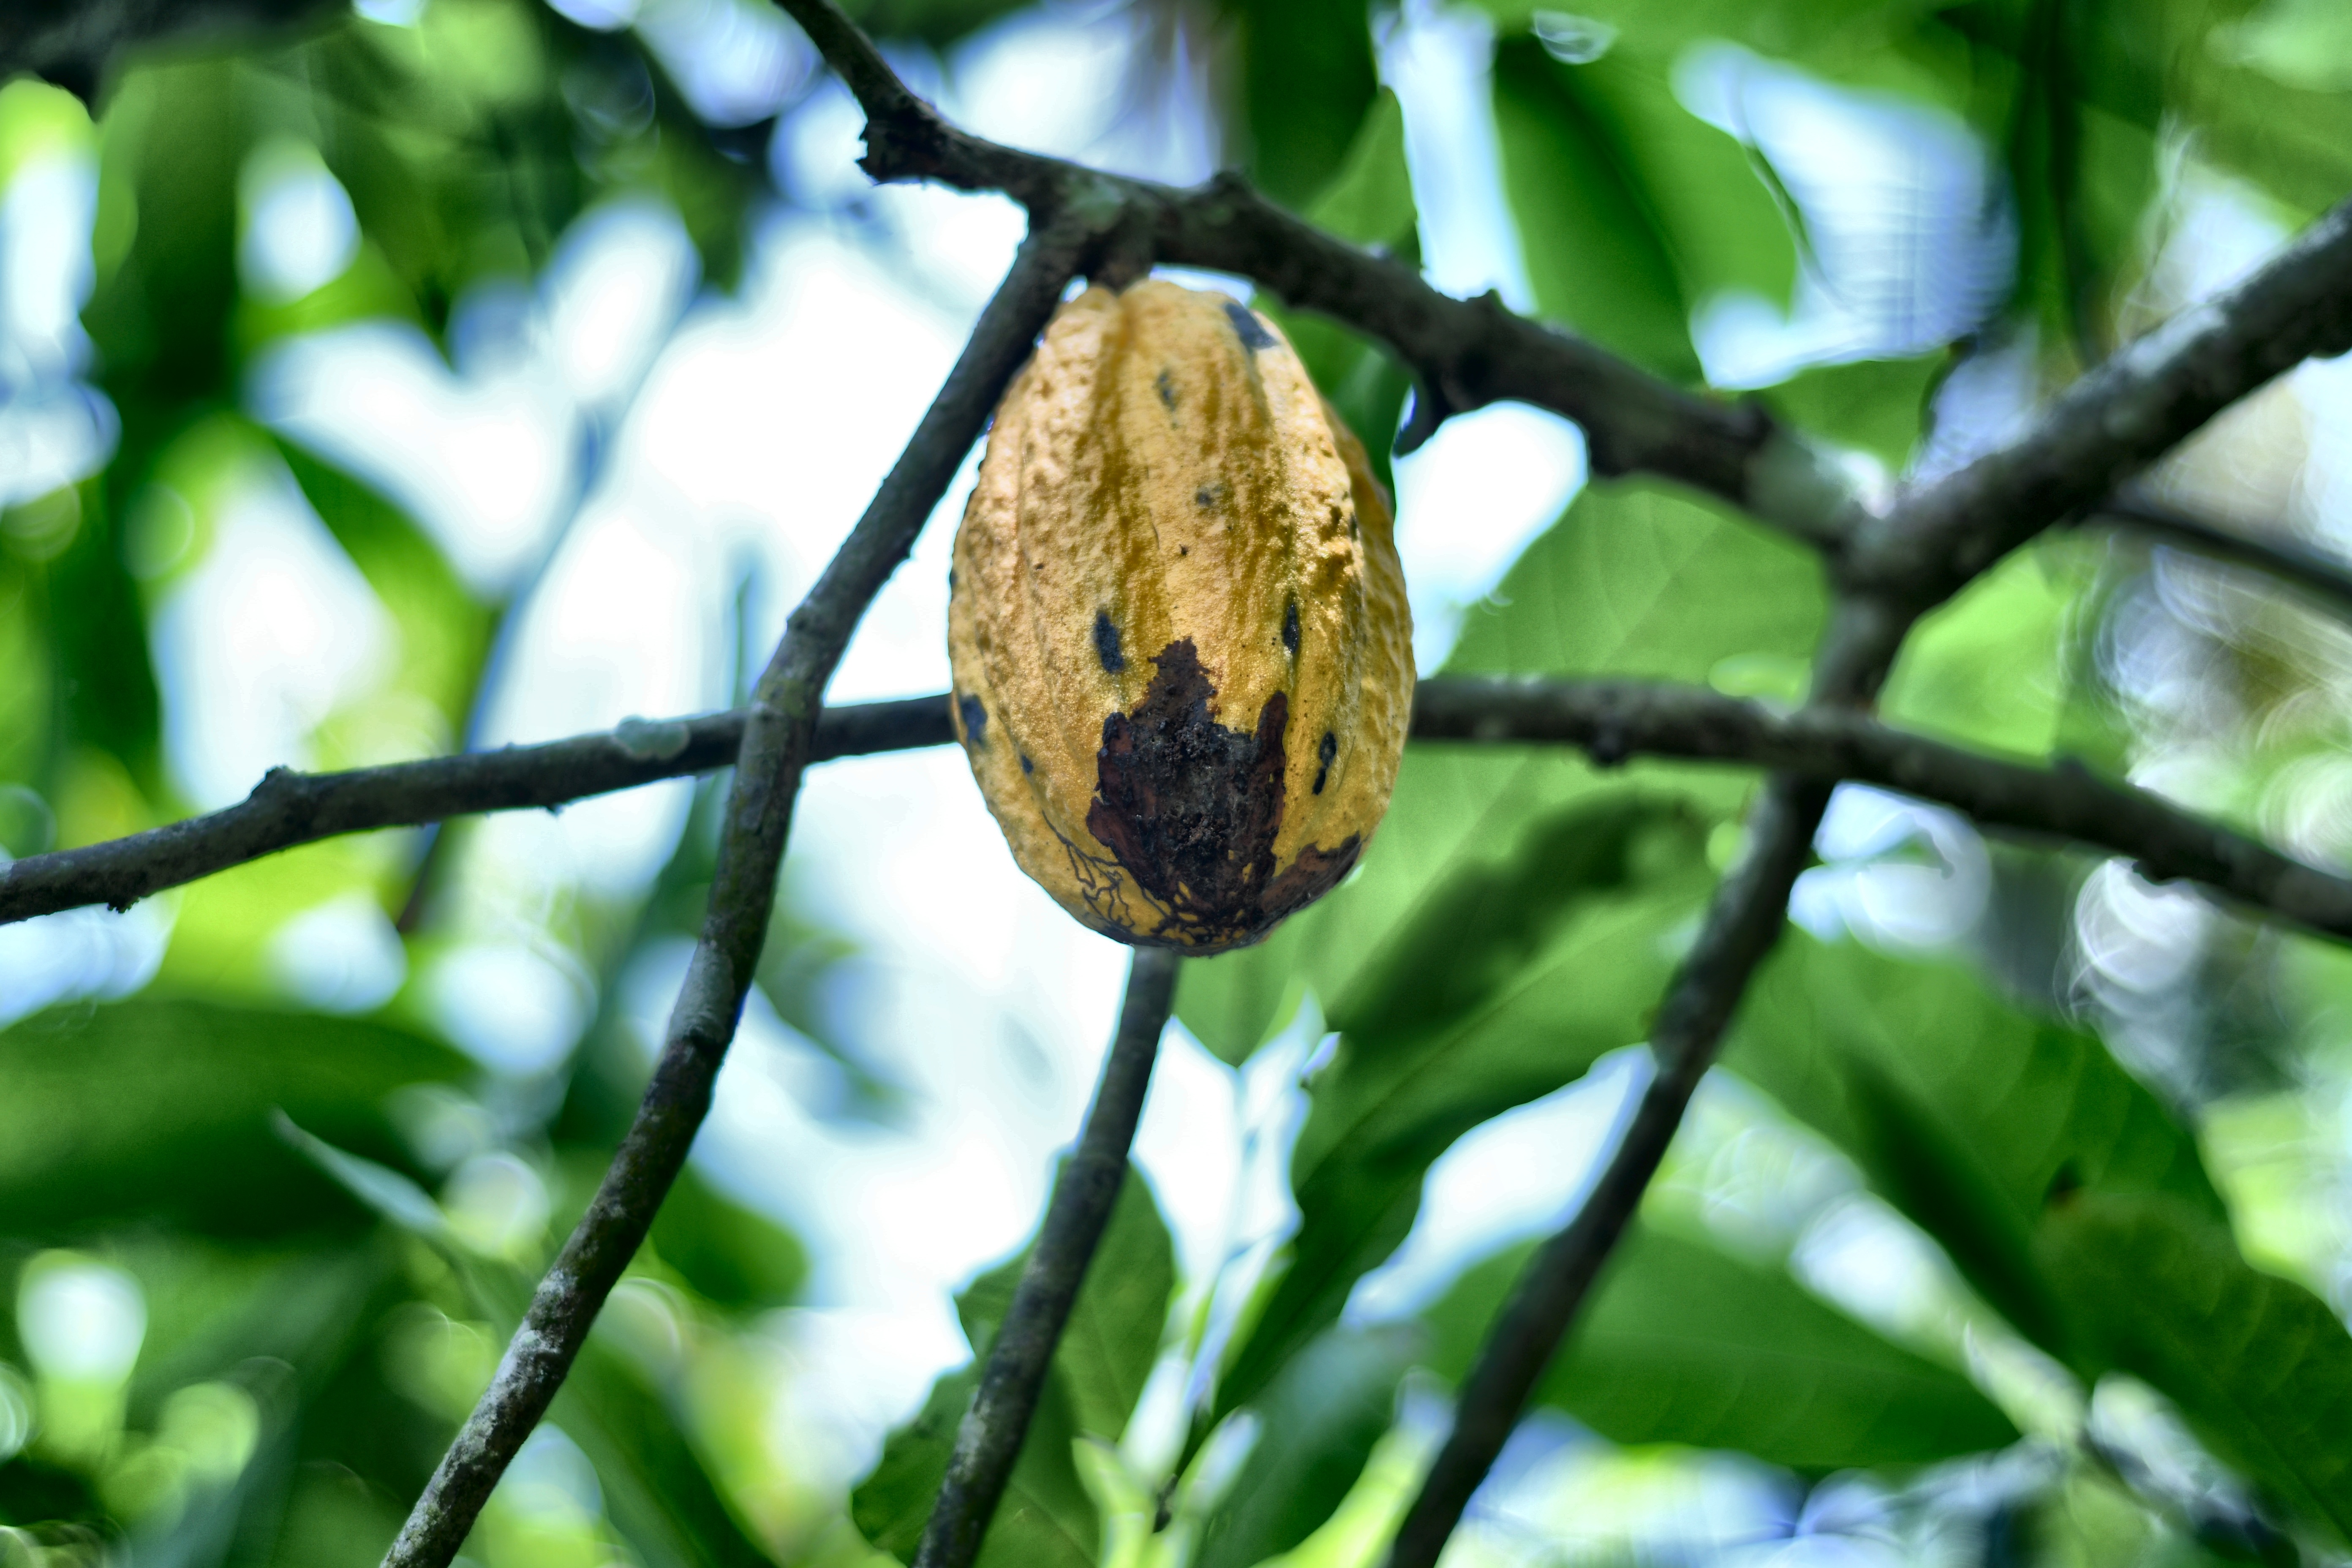
Maturity: mature
Variety: Amelonado